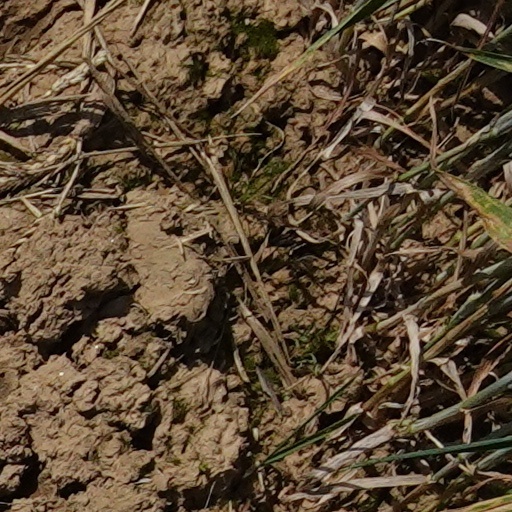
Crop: wheat